Tipton Five Ways railway station

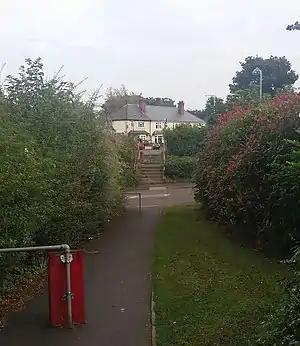
Tipton Five Ways station site in 2017

Tipton Five Ways railway station was a station built by the Oxford, Worcester and Wolverhampton Railway, serving the town of Tipton in the western section near the border with Coseley for 88 years from 1853.